U2

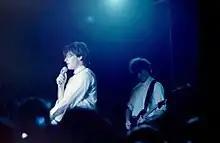
Bono and the Edge performing on the Boy Tour in May 1981

The band faced several challenges in writing their second album, "October." On an American leg of the Boy Tour, Bono's briefcase containing in-progress lyrics and musical ideas was lost backstage during a March 1981 performance at a nightclub in Portland, Oregon. The band had limited time to write new music on tour and in July began a two-month recording session at Windmill Lane Studios largely unprepared, forcing Bono to quickly improvise lyrics. Lillywhite, reprising his role as producer, called the sessions "completely chaotic and mad". "October"s lead single, "Fire", was released in July and was U2's first song to chart in the UK. Despite earning the band an appearance on UK television programme "Top of the Pops", the single fell in the charts afterwards. On 16 August 1981, the group opened for Thin Lizzy at the inaugural Slane Concert; the Edge called it one of U2's worst shows. Adding to this period of self-doubt, Bono's, the Edge's, and Mullen's involvement in a Charismatic Christian group in Dublin called the "Shalom Fellowship" led them to question the relationship between their religious faith and the lifestyle of a rock band. Bono and the Edge considered quitting U2 due to their perceived spiritual conflicts before deciding to leave Shalom instead.